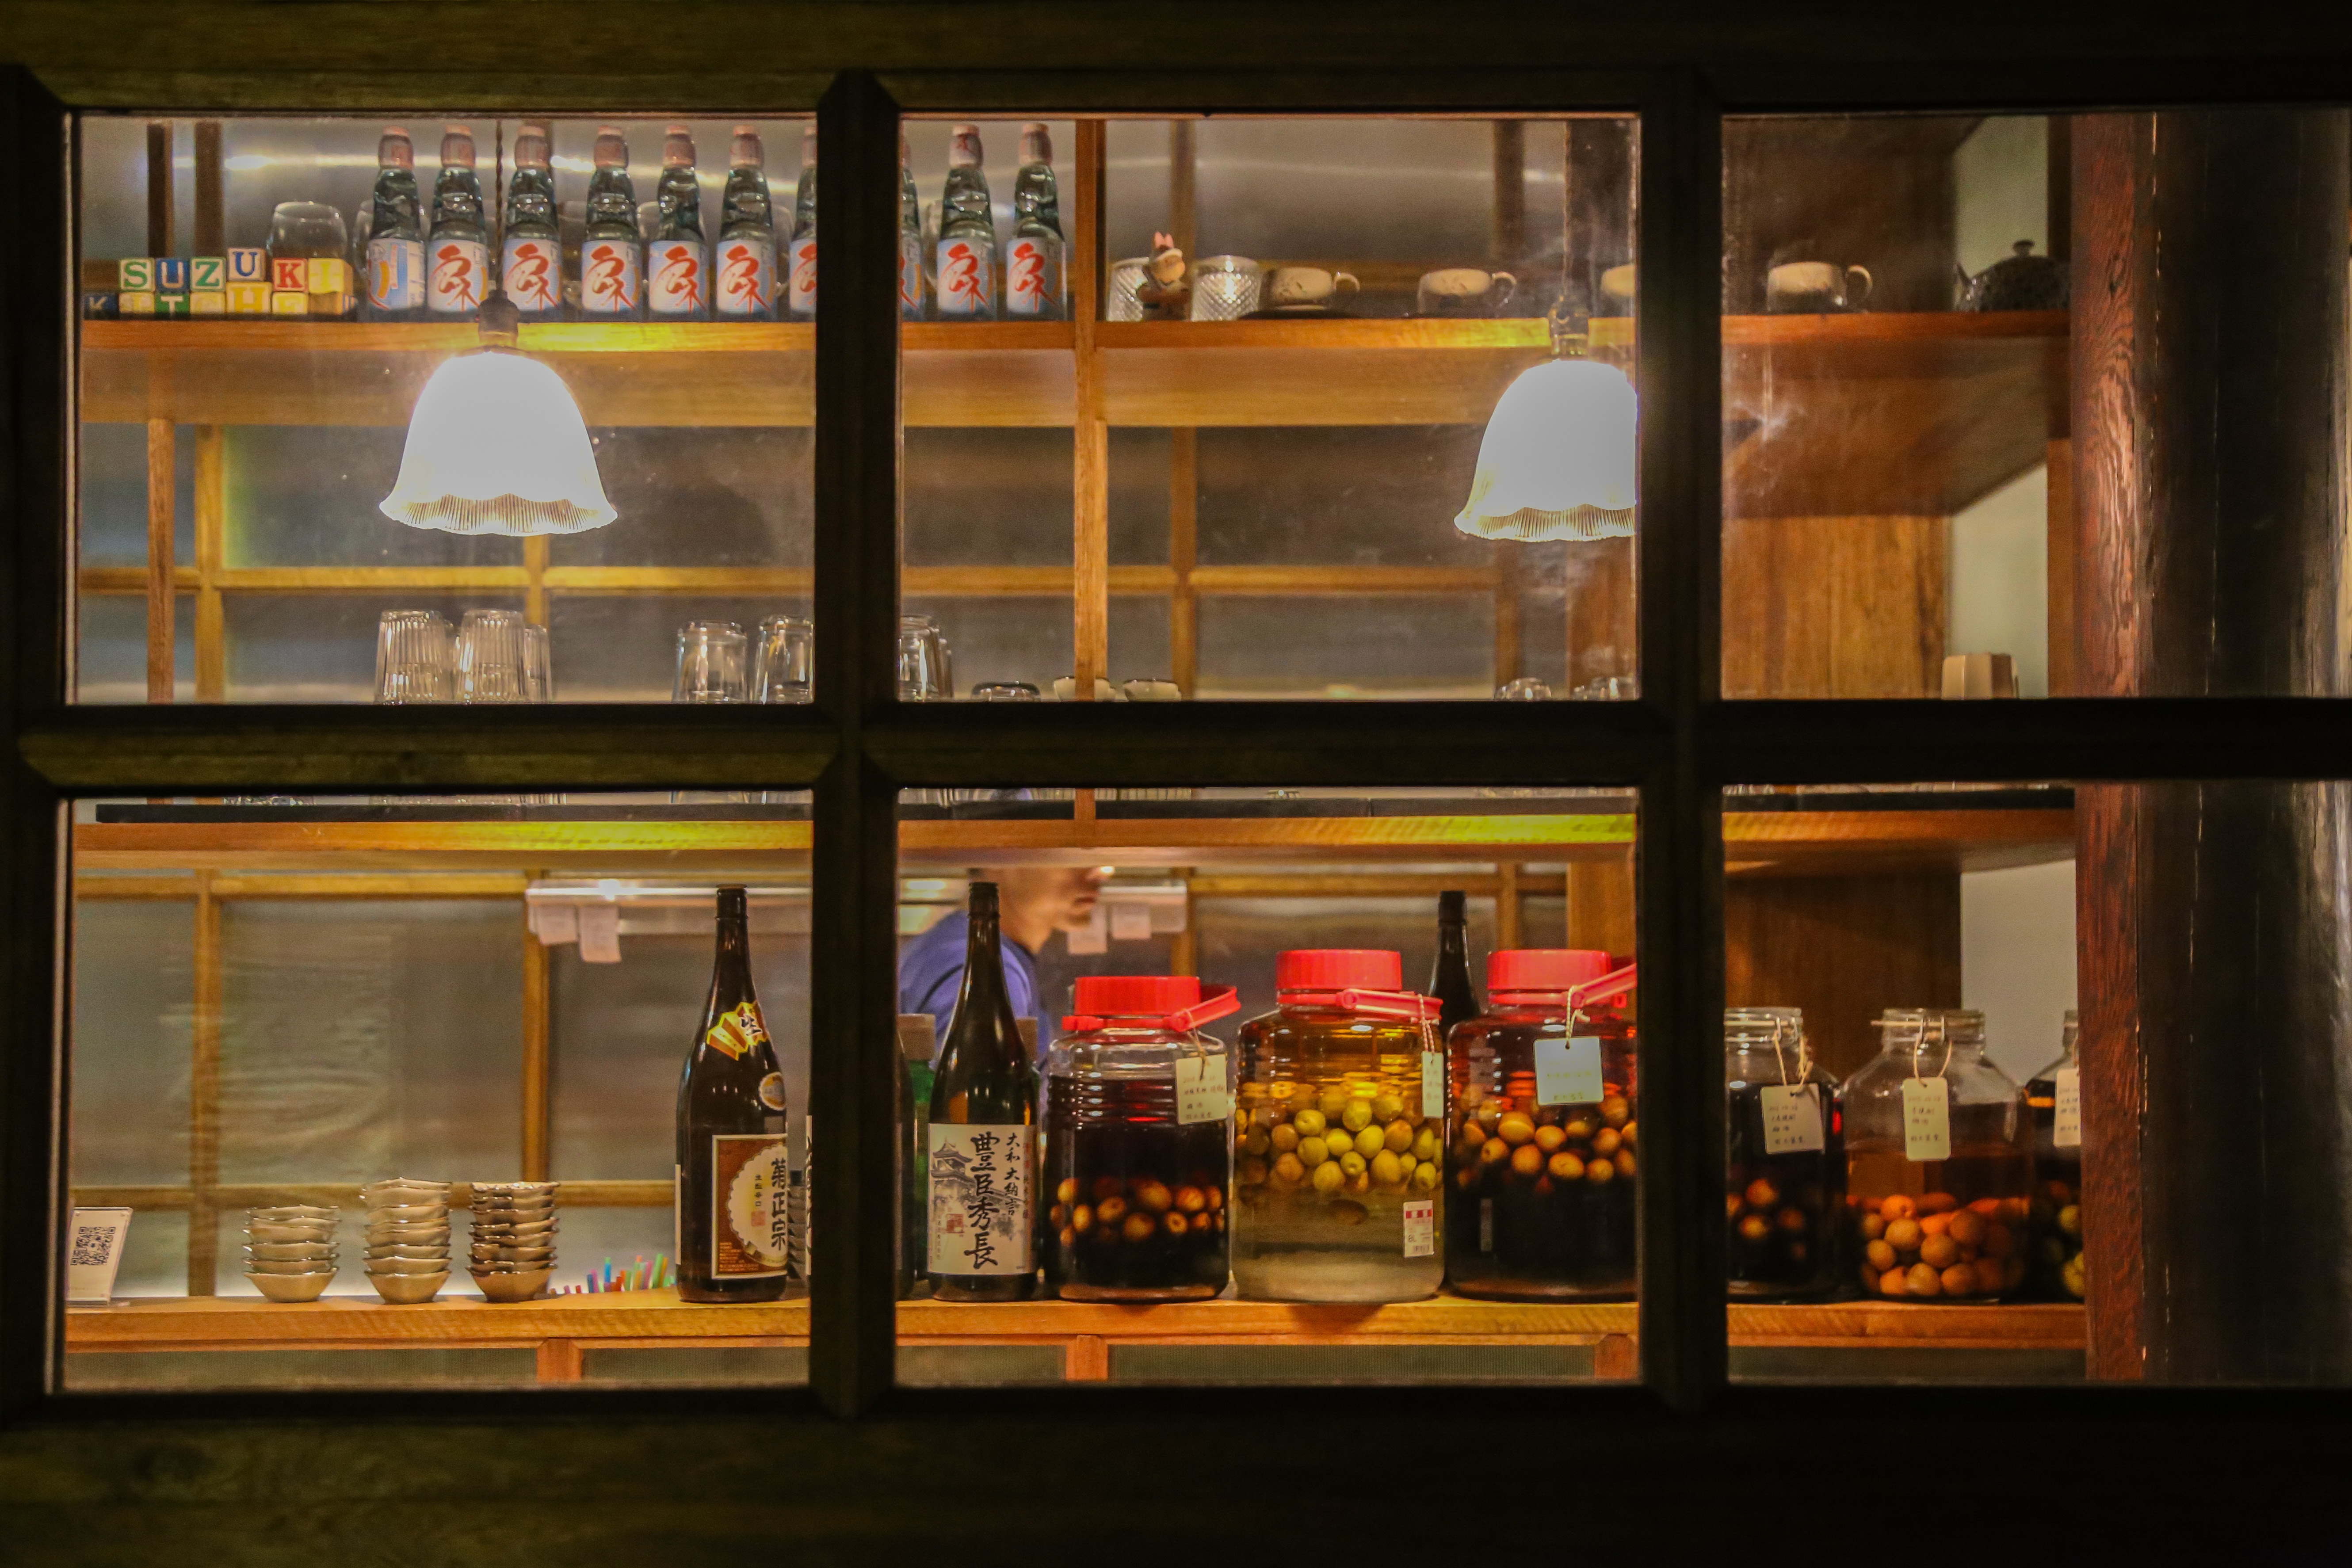
restaurant, bar, museum, interior design, design, beijing, tourist attraction, retail, display window, yang mei zhu xie jie, suzuki cafeteria